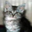
Label: cat